Poke-O-Moonshine Mountain

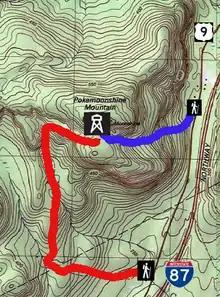
A topographic map of the mountain, showing nearby roads and icons for facilities, with a short trail to the summit in blue and a long one nearer the bottom in red

It is located in the southern portion of the town of Chesterfield, near its tripoint with the towns of Lewis and Willsboro. The nearest settlements are the central hamlet of Willsboro to the east-southeast and the village of Keeseville to the north-northeast. Both are approximately from the mountain.